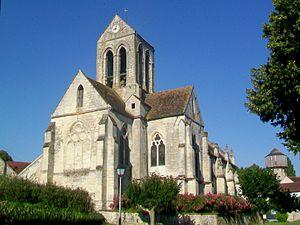
Chevet et clocher, depuis l'est.
L'église Saint-Germain-de-Paris est une église catholique paroissiale située à Cléry-en-Vexin, en France. Elle se compose de deux ensembles architecturaux relativement homogènes et bien conservés. L'un remonte au début du XIIIᵉ siècle et se compose du transept, du clocher en bâtière central et du chœur carré ; l'autre remonte au XVIᵉ siècle et comporte la nef avec ses bas-côtés. Commencé dans un style encore purement gothique flamboyant, le bas-côté sud présente déjà des finitions dans le style de la Renaissance. Les richesses de l'église sont son élégant clocher, qui a peut-être inspiré celui d'Auvers-sur-Oise, le portail occidental richement sculpté dans le style gothique flamboyant, les belles voûtes d'ogives d'origine de la croisée du transept, du croisillon nord et du chœur, et la curieuse ornementation des trois voûtes de la nef. L'église est classée monument historique depuis 1929. Elle est affiliée au secteur pastoral du Vexin ouest avec siège à Magny-en-Vexin, et les messes dominicales n'y sont célébrées plus qu'irrégulièrement, deux fois par an.
Cléry-en-Vexin est une commune française située dans le département du Val-d'Oise, en région Île-de-France.